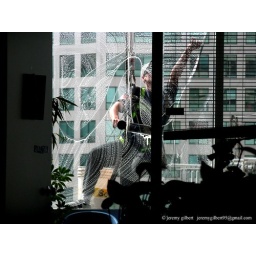
A window washer at the 4th floor of the CBC building in Toronto